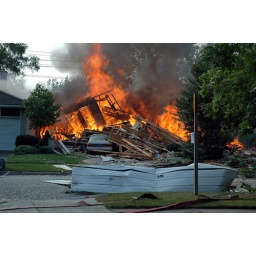
The grage door has been blown across the street by the blast.